Robert Henry Lindsay

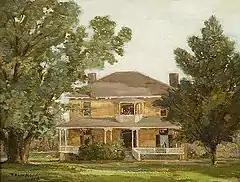
Lindsay residence, Brockville, 1916. By Robert Henry Lindsay.

Robert Lindsay, who had the benefit of the Mechanics' Institute library, became a trustee of the Brockville library. When the Carnegie Library was constructed as the permanent home of the collections he became the Vice-chair of the Brockville Public Library Board. He had drawn many pencil sketches of Brockville which are now of historical value. Following his death in 1938 his widow, Margaret Boucher Lindsay, presented about forty of his pencil sketches to the library.